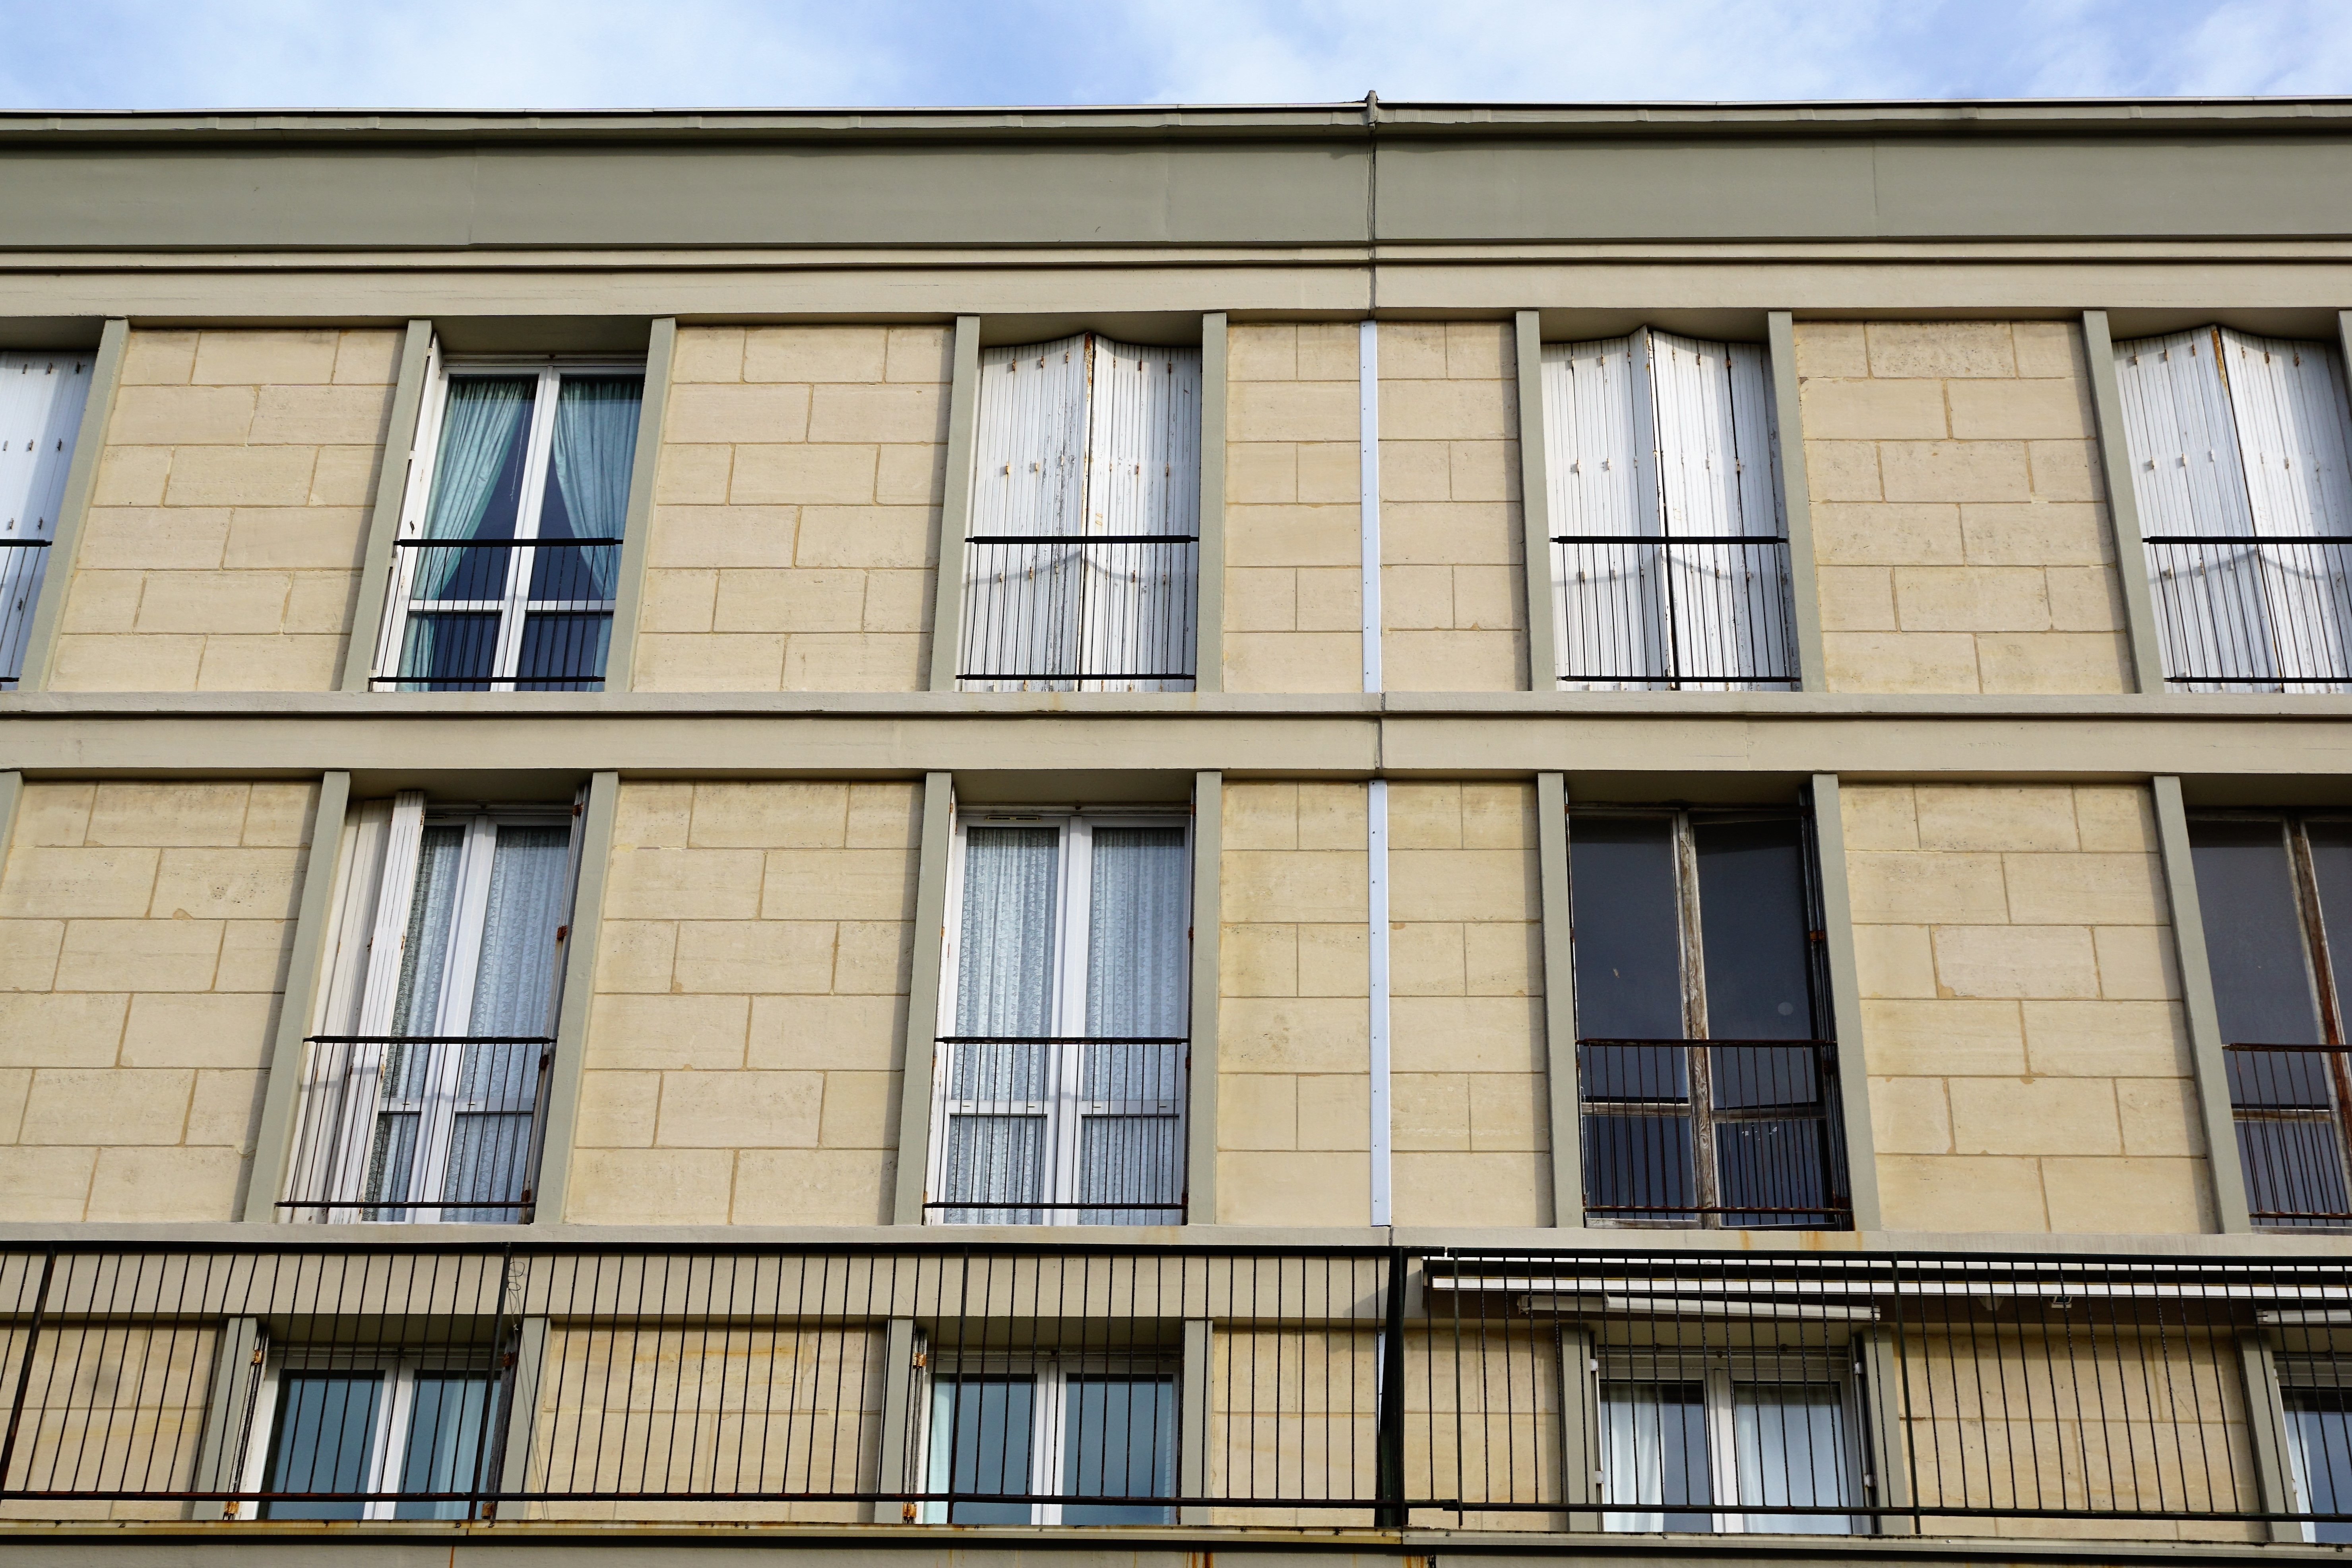
architecture, window, building, home, facade, property, grey, hotel, siding, neighbourhood, le havre, residential area, window covering, sash window